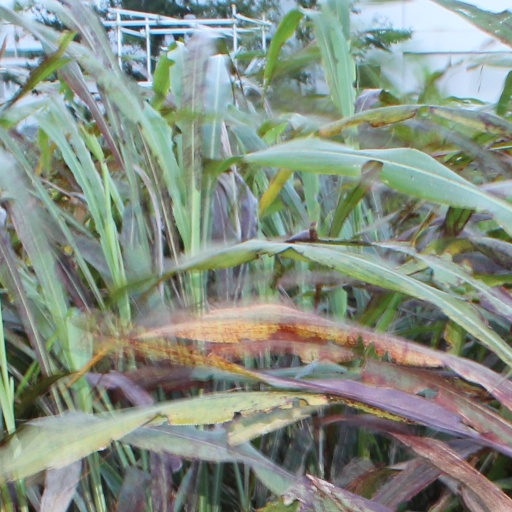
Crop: sorghum